Gladys Casely-Hayford

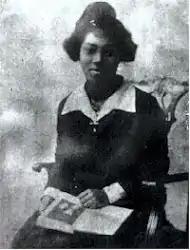

Gladys May Casely-Hayford "alias" Aquah Laluah (11 May 1904 – October 1950) was a Gold Coast-born Sierra Leonean writer. She is credited as the first author to write in the Krio language.